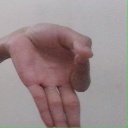
अक्षर: ज्ञ